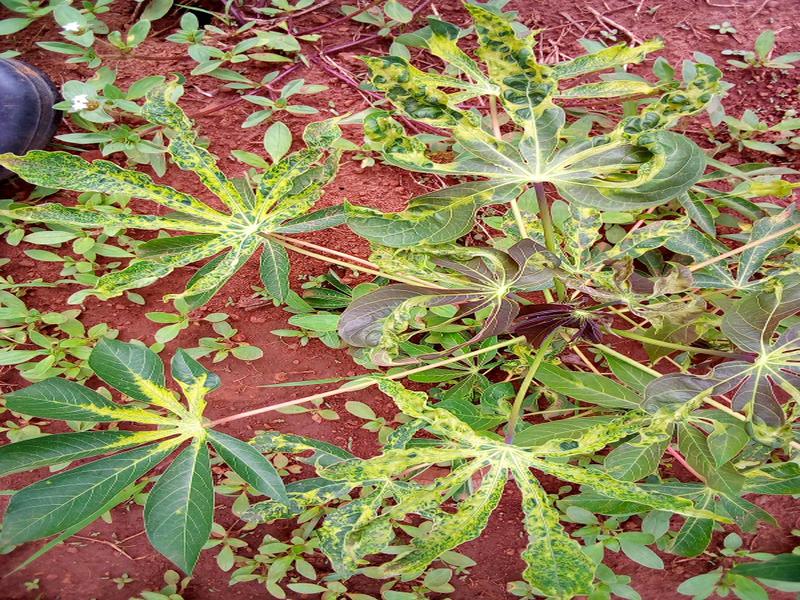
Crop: cassava
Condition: mosaic_disease